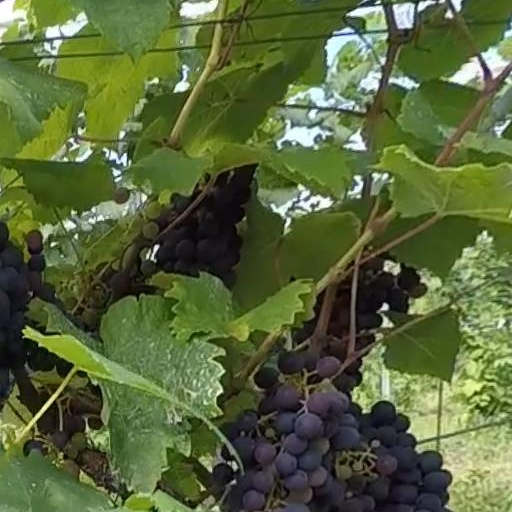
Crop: grape